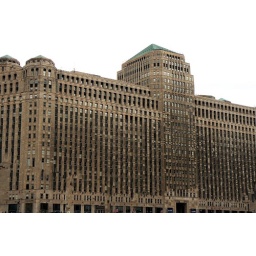
The world's largest commercial office building built by Marshall Field just before the depression and then sold to the Kennedy's.